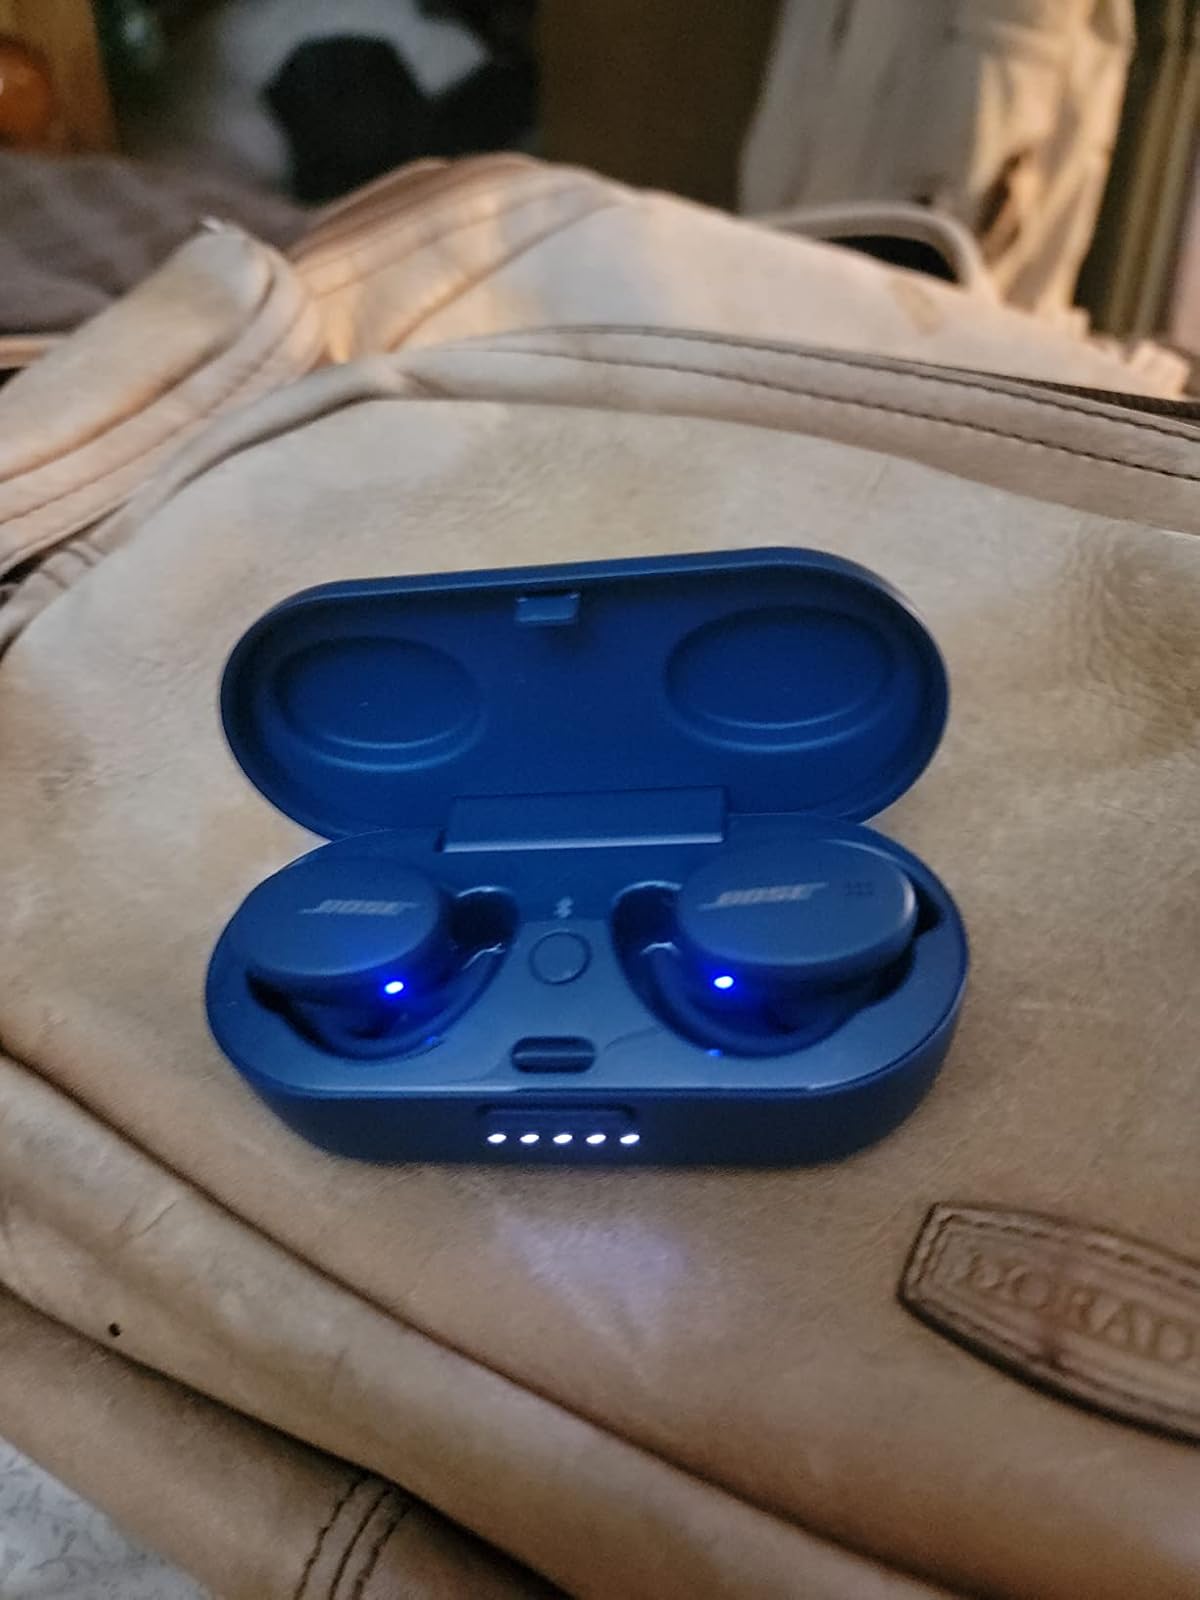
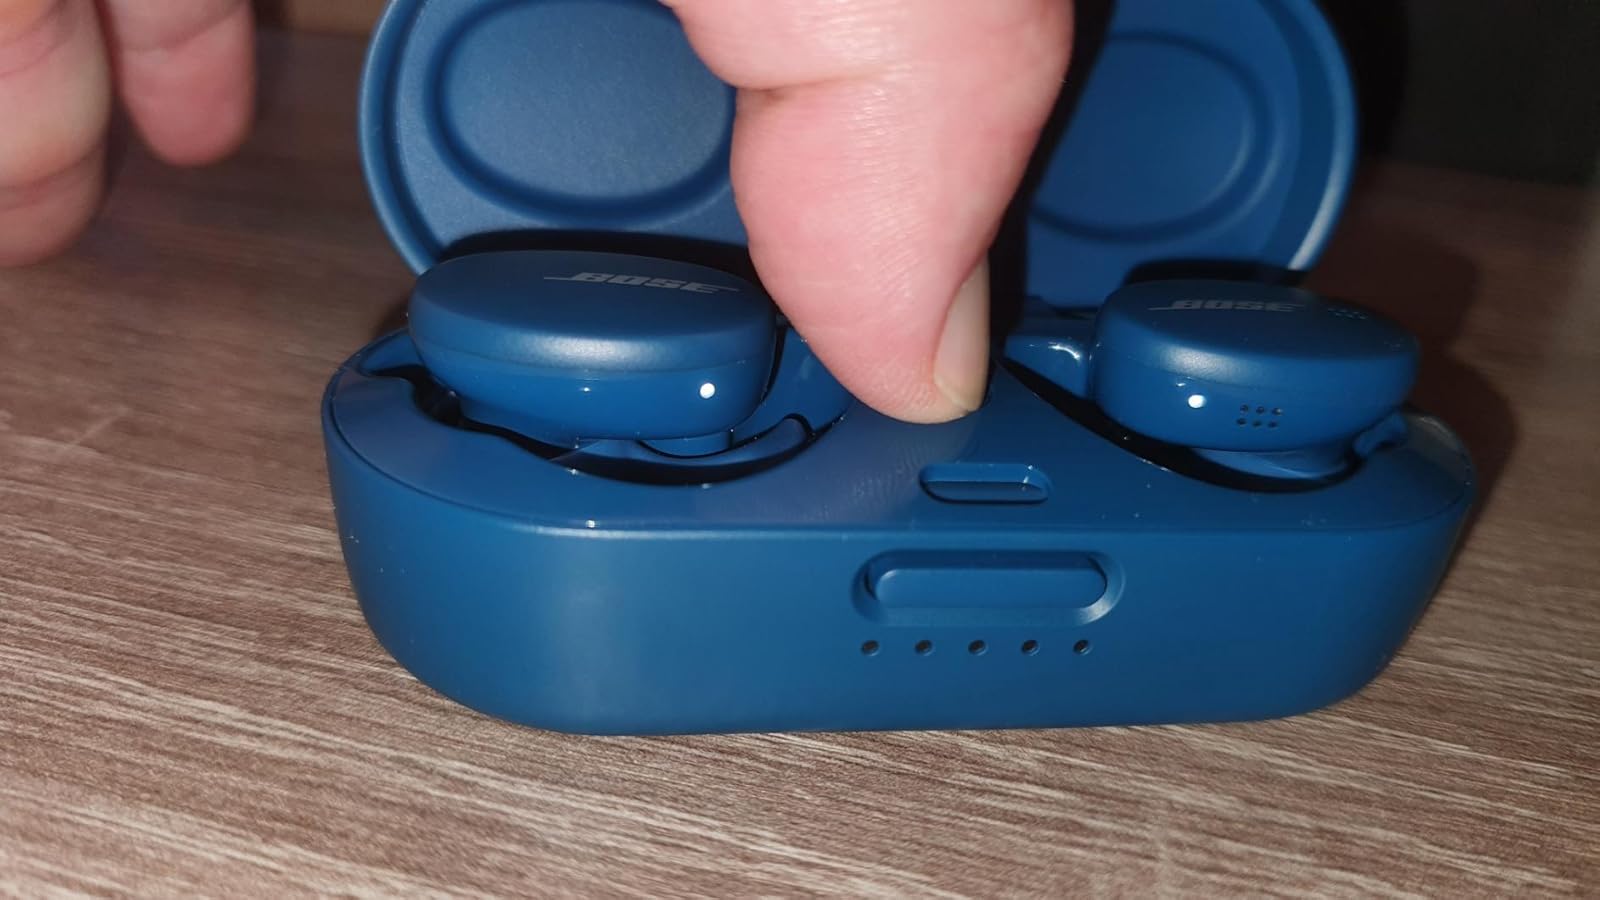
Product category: earbuds
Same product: yes